92nd Grey Cup

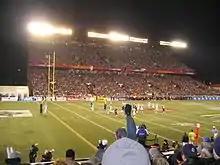
Frank Clair Stadium during the 92nd Grey Cup

The 92nd Grey Cup game took place on November 21, 2004, at Frank Clair Stadium in Ottawa, Ontario. The game decided the championship of the 2004 Canadian Football League season. The Toronto Argonauts defeated the BC Lions 27–19.